Falconry

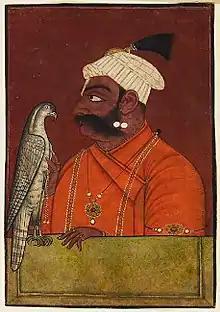
Indian king, Maharaja Suraj Mal of Bharatpur with a hawk

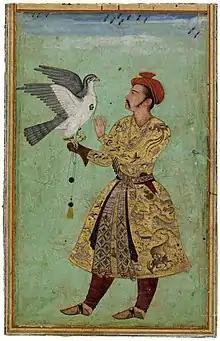
Mughal emperor Akbar with a hawk

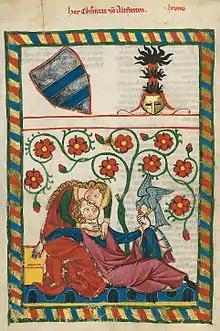
The medieval poet Konrad von Altstetten shown with his falcon, in the embrace of his lover. From the Codex Manesse.

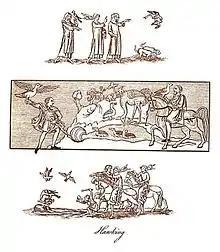
Three panels depicting hawking in England from various time periods, as reprinted in Joseph Strutt's 1801 book, "The Sports and Pastimes of the People of England from the Earliest Period": The middle panel is from a Saxon manuscript dated to the late 10th century – early 11th century, as of 1801 held in the "Cotton Library", showing a Saxon nobleman and his falconer. The top and bottom panels are drawings from a manuscript held, as of 1801, in the Royal Library, dating from the early 14th century, showing parties of both sexes hawking by the waterside; the falconer is frightening the fowl to make them rise and the hawk is in the act of seizing upon one of them.

Evidence suggests that the art of falconry may have begun in Mesopotamia, with the earliest accounts dating to around 2,000 BC. Also, some raptor representations are in the northern Altai, western Mongolia. The falcon was a symbolic bird of ancient Mongol tribes. Some disagreement exists about whether such early accounts document the practice of falconry (from the "Epic of Gilgamesh" and others) or are misinterpreted depictions of humans with birds of prey. During the Turkic Period of Central Asia (seventh century AD), concrete figures of falconers on horseback were described on the rocks in Kyrgyz. Frederick II of Hohenstaufen (1194–1250) is generally acknowledged as the most significant wellspring of traditional falconry knowledge. He is believed to have obtained firsthand knowledge of Arabic falconry during wars in the region (between June 1228 and June 1229). He obtained a copy of Moamyn's manual on falconry and had it translated into Latin by Theodore of Antioch. Frederick II himself made corrections to the translation in 1241, resulting in "De Scientia Venandi per Aves". King Frederick II is most recognized for his falconry treatise, "De arte venandi cum avibus" ("On The Art of Hunting with Birds"). Written himself toward the end of his life, it is widely accepted as the first comprehensive book of falconry, but also notable in its contributions to ornithology and zoology. "De arte venandi cum avibus" incorporated a diversity of scholarly traditions from east to west, and is one of the earliest challenges to Aristotle's explanations of nature.